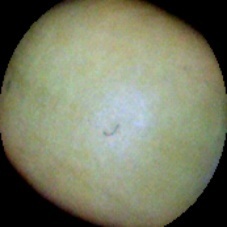
Label: Immature